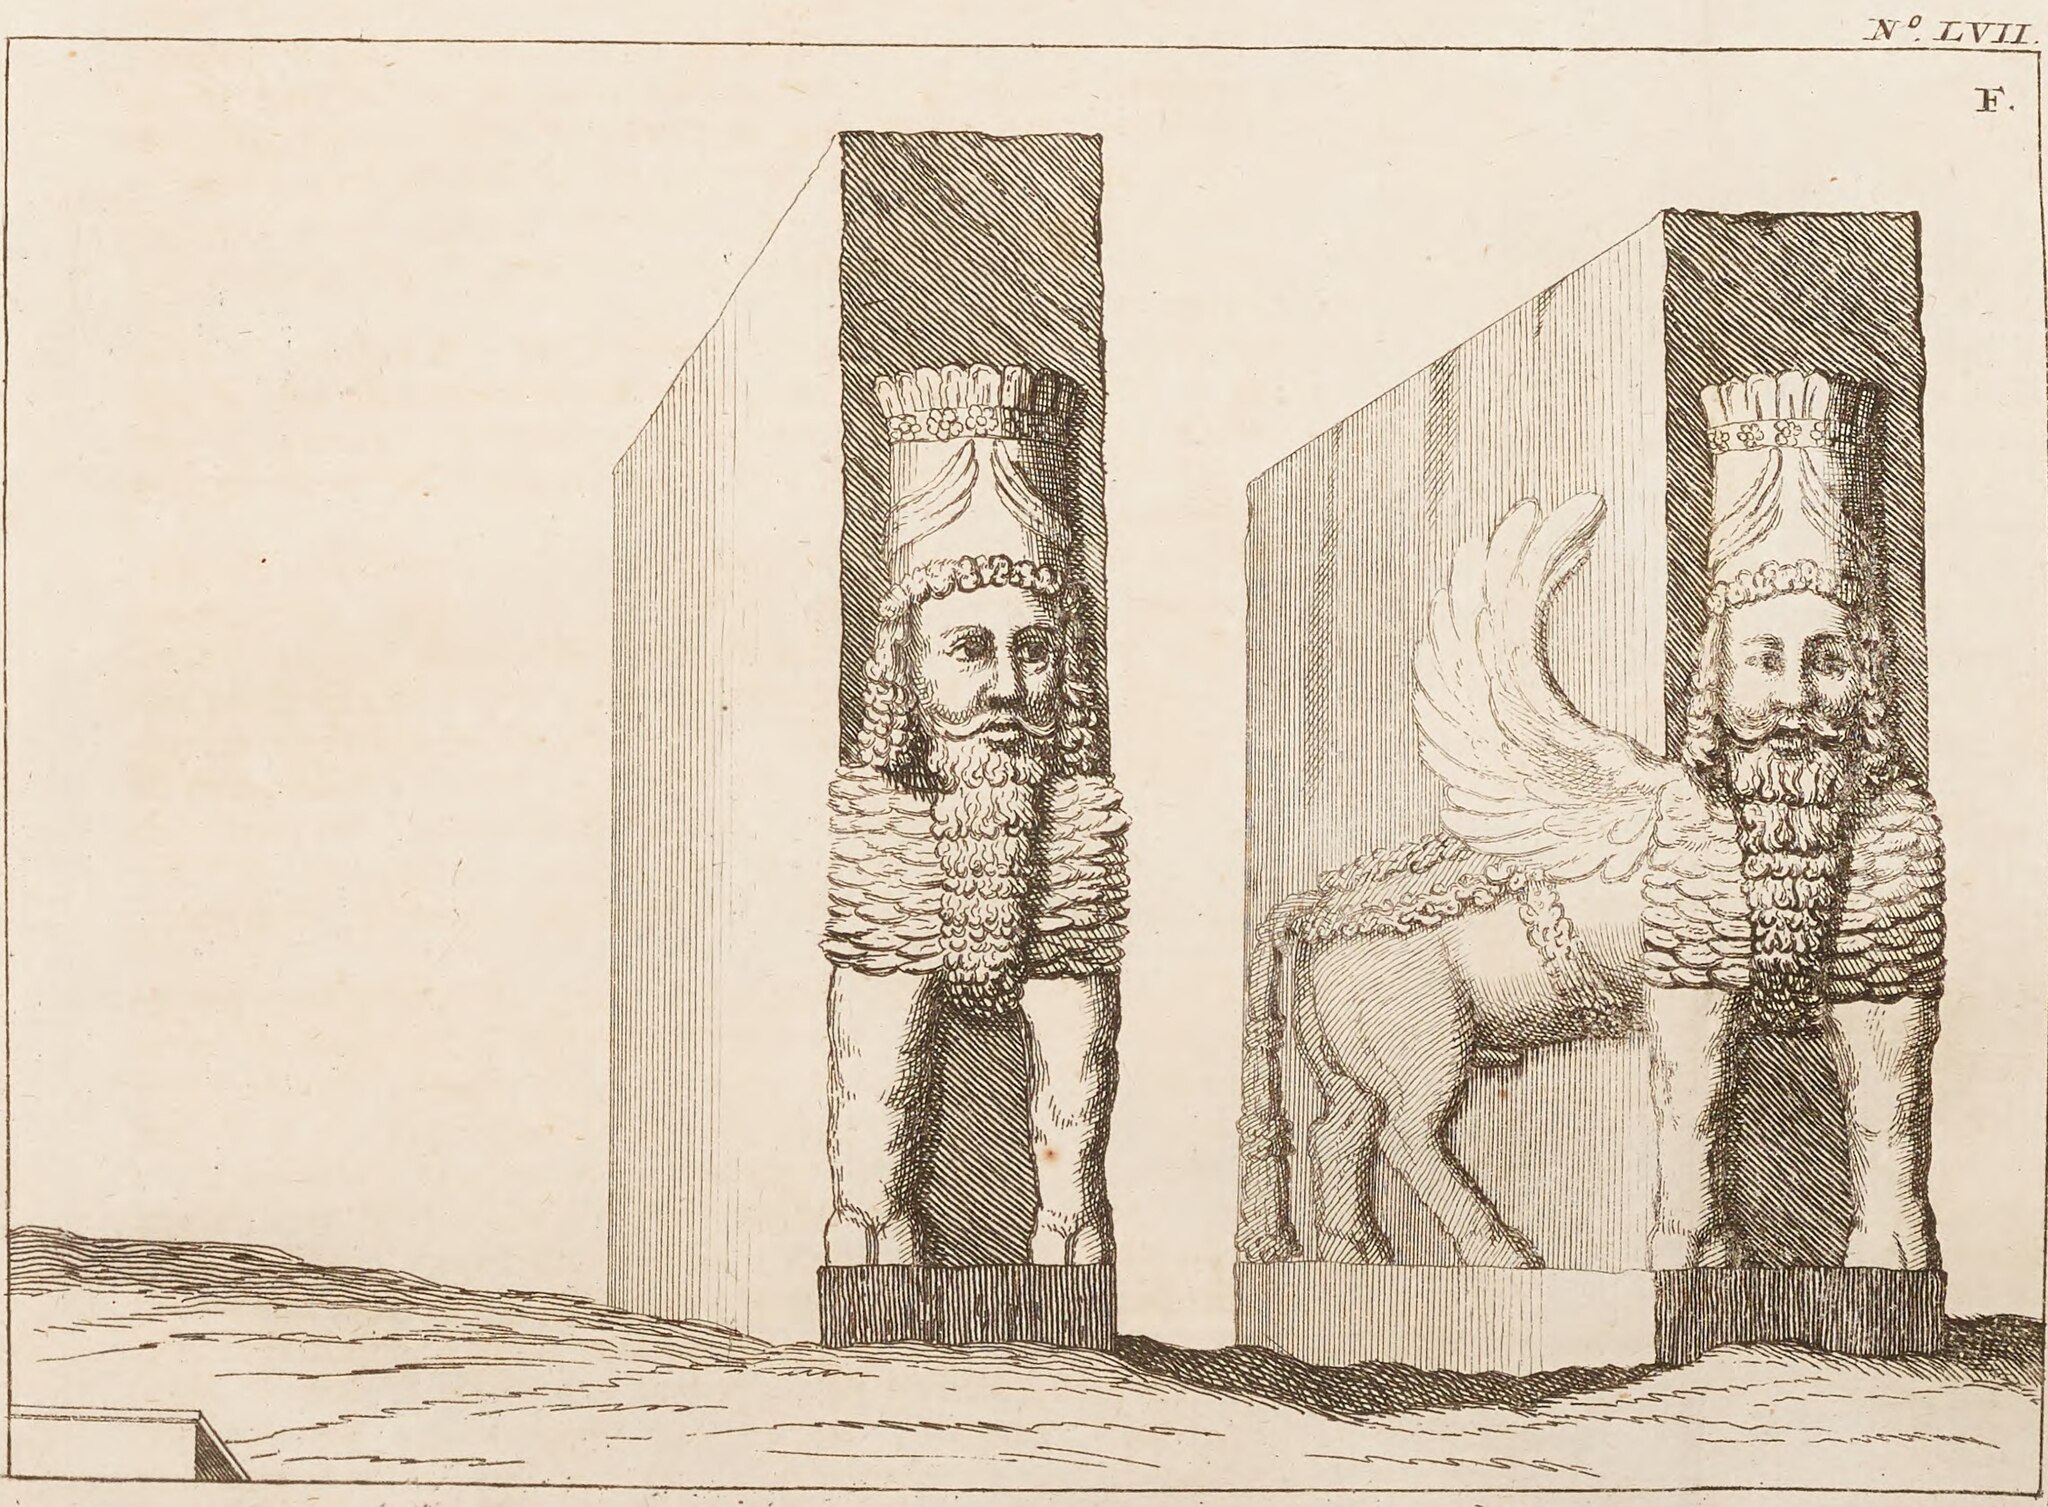
Title: Chardin LVII Persepolis
Description: Plates from the Voyage of Chardin (1735 edition)
Date: 1735
Categories: 1735 illustrations, PD-old-100-expired, PD-scan (PD-old-auto-expired), CC-PD-Mark, Persepolis in the 18th century, Voyage du Chevalier Chardin en Perse et autres lieux de l'Orient, Illustrations of Persepolis